Georgia State Route 81

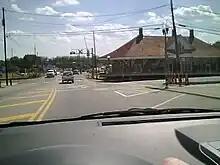
SR 81 south in Winder in May 2009

On the northern end of Oxford, the road curves to the north-northeast and meet the northern terminus of SR 142, before turning to the north and entering Walton County. Northward is Walnut Grove, where it intersects SR 138, after which the route heads north-northwest to Loganville. In town is a brief concurrency with US 78/SR 10 (Atlanta Highway) and splits off to the northwest. In the main part of town is a very brief concurrency with SR 20. Then, it heads northeast, passing through rural areas of the county, before it crosses the Apalachee River into Barrow County.